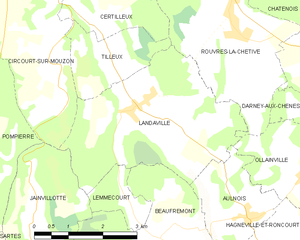
Carte des communes françaises Landaville